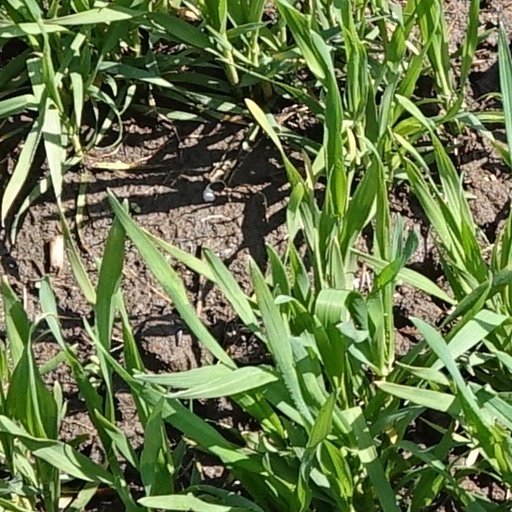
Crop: wheat